Pelagonitissa

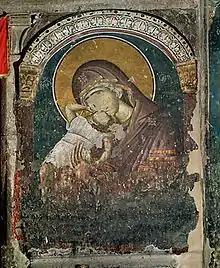
Pelagonitissa painting in the Church of St. George, Staro Nagoričane

Pelagonitissa is often seen as a variant of the Eleusa icon in which the infant Jesus rests. One of the best-known examples is in the Church of St. George, Staro Nagoričane, restored by the Serbian king Milutin in the 13th century.